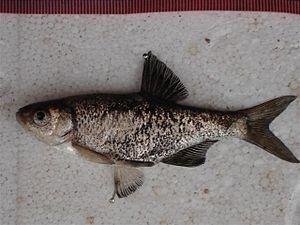
Alburnus caeruleus est un poisson d'eau douce de la famille des Cyprinidae.
Alburnus est un genre de poissons téléostéens de la famille des Cyprinidae et de l'ordre des Cypriniformes. Ces poissons sont communément appelés « ablettes » mais quelques espèces sont dénommées « shemayas ». Le genre se rencontre dans le Paléarctique occidental, et au niveau du Centre de diversité de Turquie.